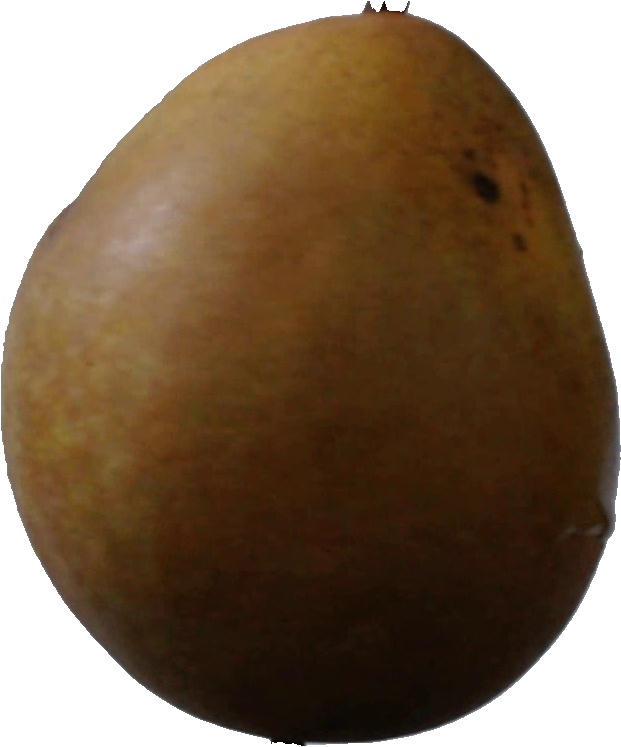
Label: pear_3